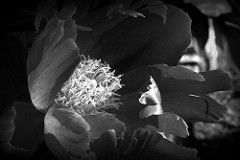
Flower: rose